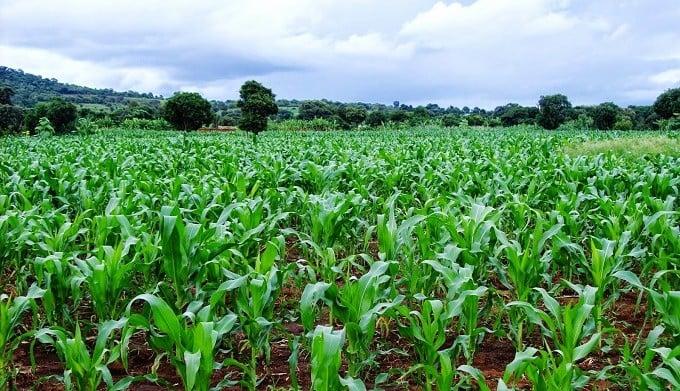
Eneo kubwa la wazi lililo tambarale lenye mkusanyiko wa miche ya mahindi iliyopandwa katika safu zilizonyooka, iliyokomaa kwa kuchipua kwa rangi ya kijani kibichi. Ikiashiria kuwa ni eneo linalotumika kwa ajili ya kilimo cha viwanda .